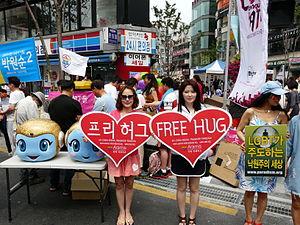
Free Hugs ou Câlins gratuits est une expression en anglais qui signifie littéralement « étreinte gratuite » et qui désigne un mouvement consistant de la part d’un individu à proposer spontanément des accolades aux gens dans un lieu public. La personne qui propose d'offrir ces « câlins gratuits » est généralement munie d’une pancarte sur laquelle il est écrit « Free Hugs ».